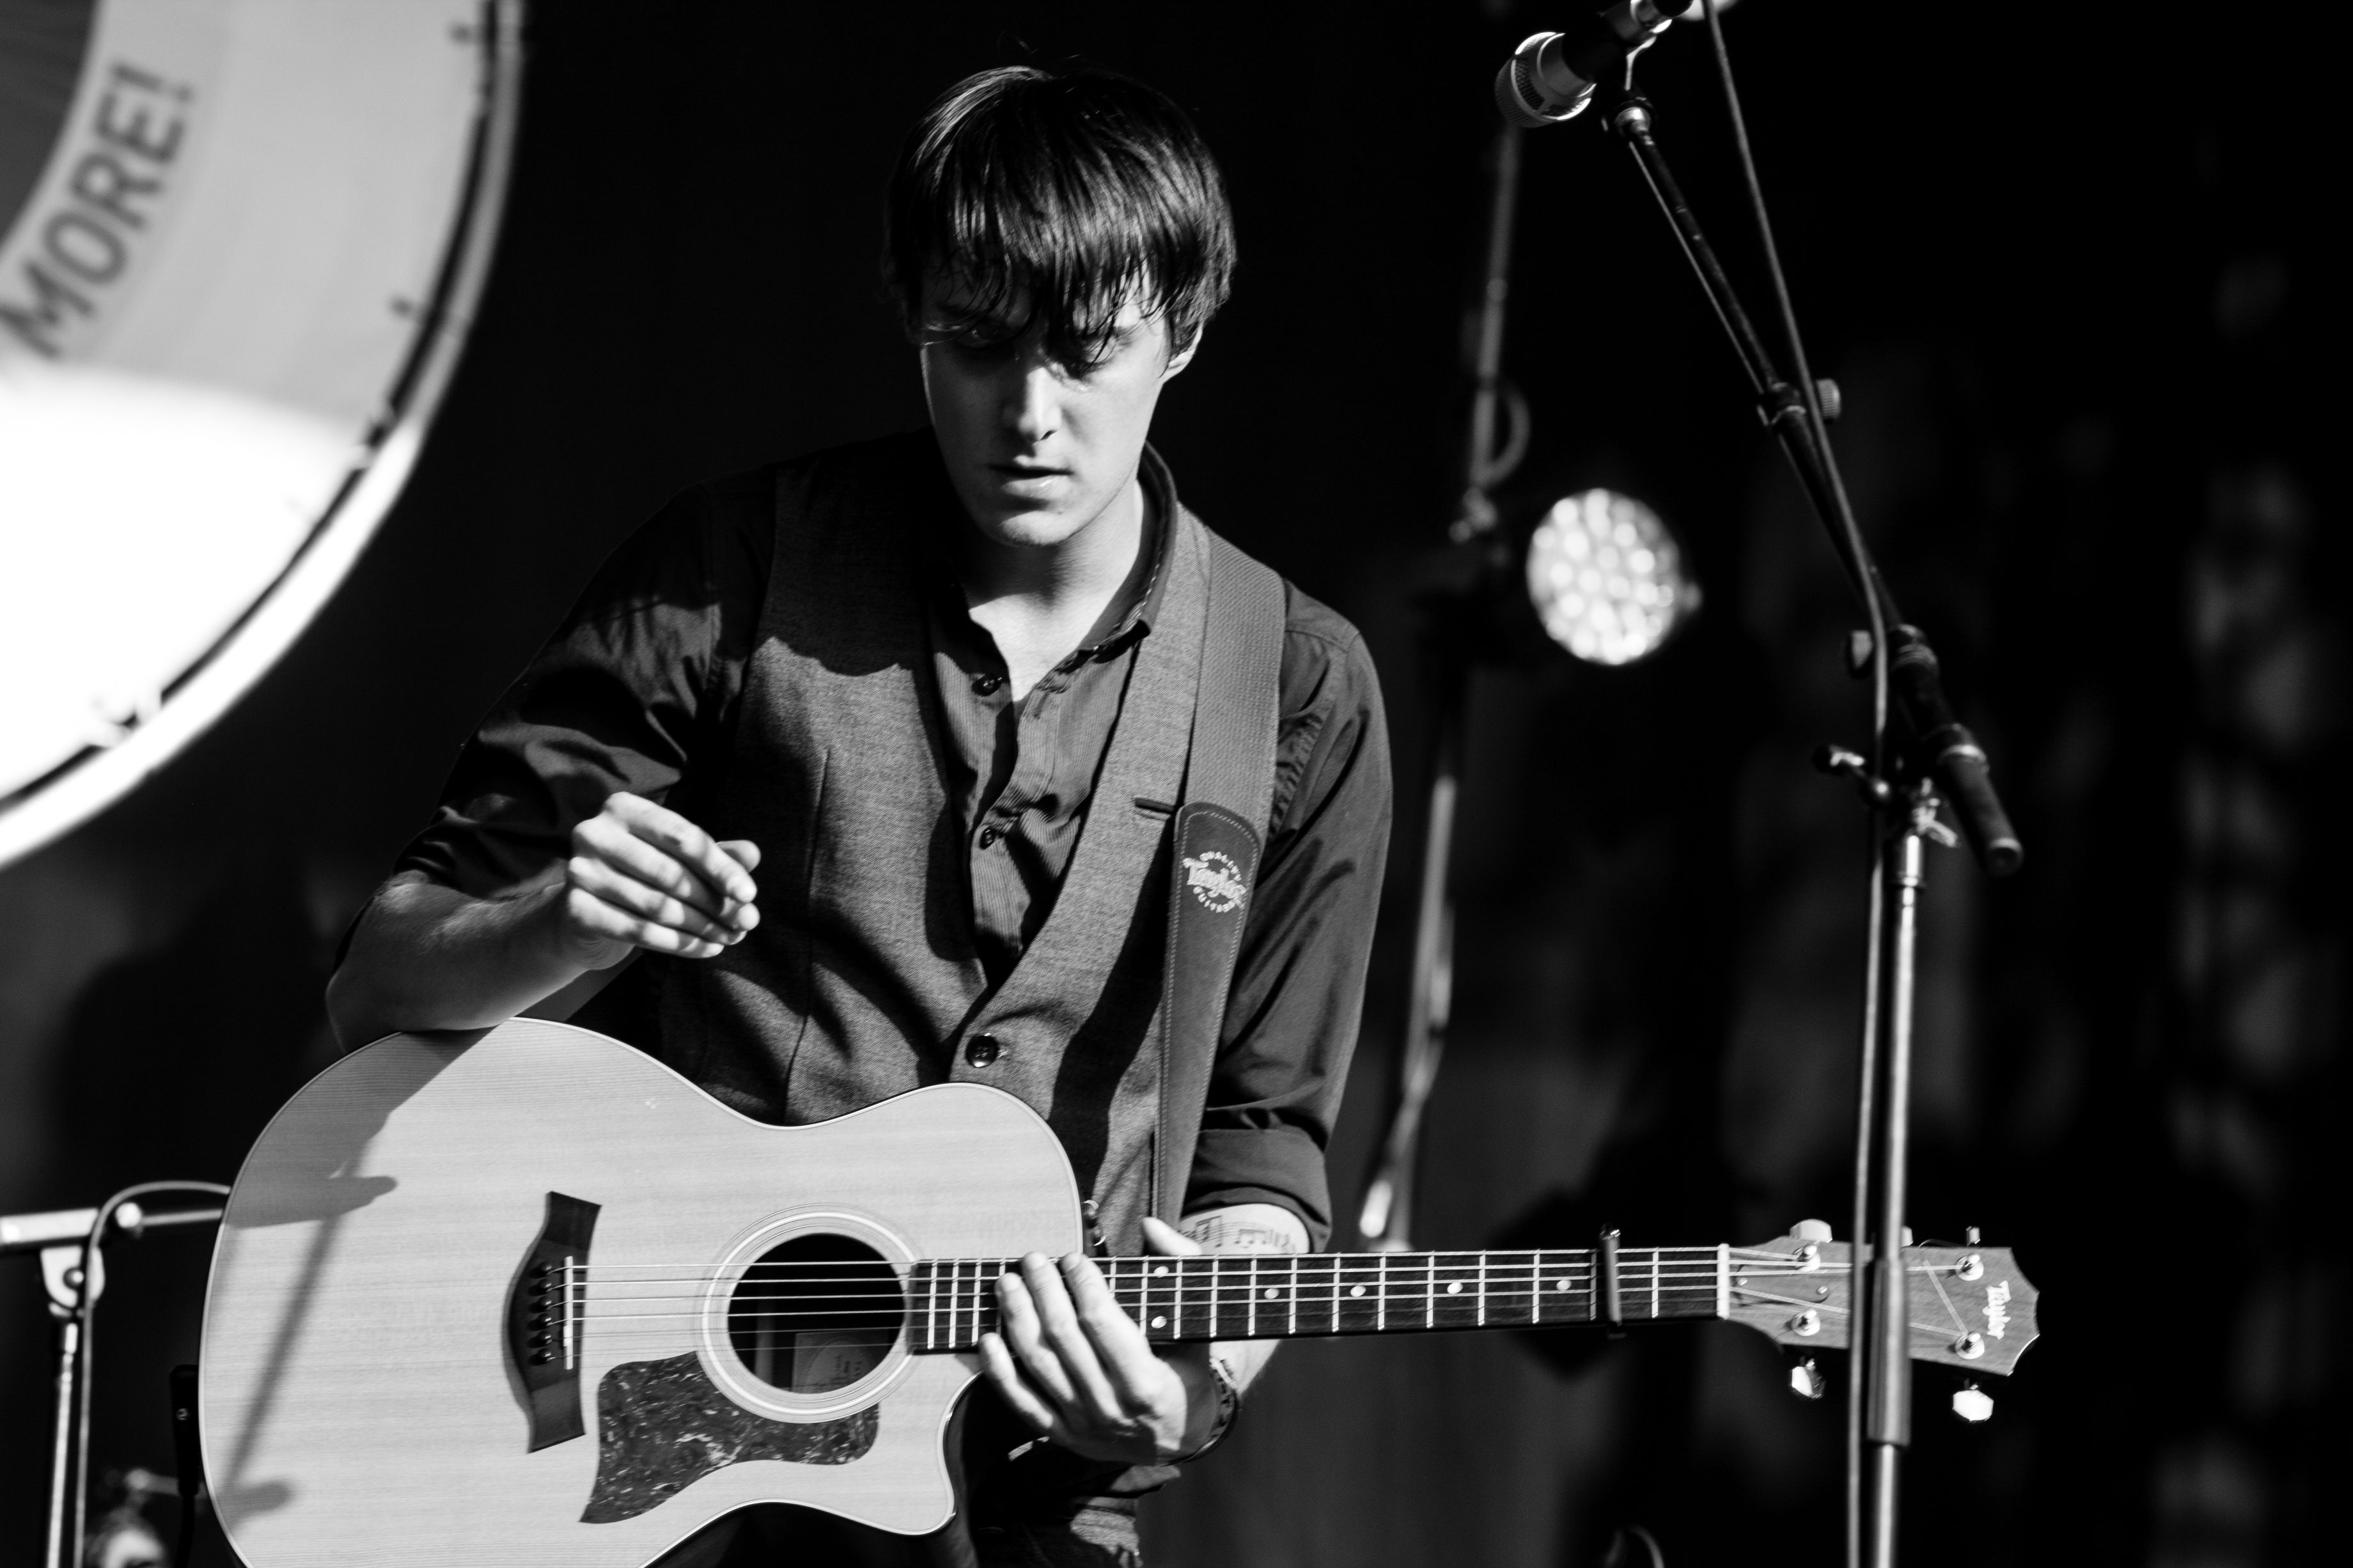
music, black and white, guitar, summer, concert, singer, live, canon, musician, monochrome, festival, 40d, gig, brussels, 2012, bsf2012, bsf, dan, san, dansan, performance, bassist, singing, guitarist, drums, drummer, entertainment, singer songwriter, rock concert, monochrome photography, plucked string instruments